Etrich Taube

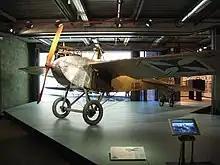
Jeannin Stahltaube, Deutsches Technikmuseum, Berlin

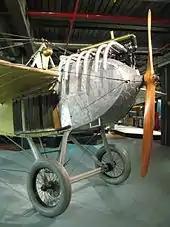
Jeannin Stahltaube

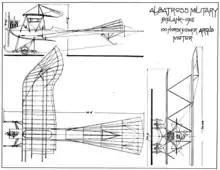
Line drawing of Albatros Doppeltaube from Aero and Hydro magazine

The Technisches Museum Wien has the only remaining Etrich-built "Taube", which has a four-cylinder engine.